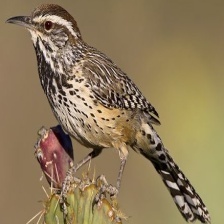
Species: CACTUS WREN
Scientific name: CAMPYLORHYNCHUS BRUNNEICAPILLUS